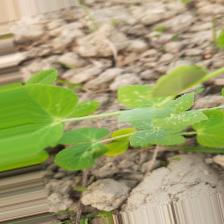
Label: Powdery Mildew